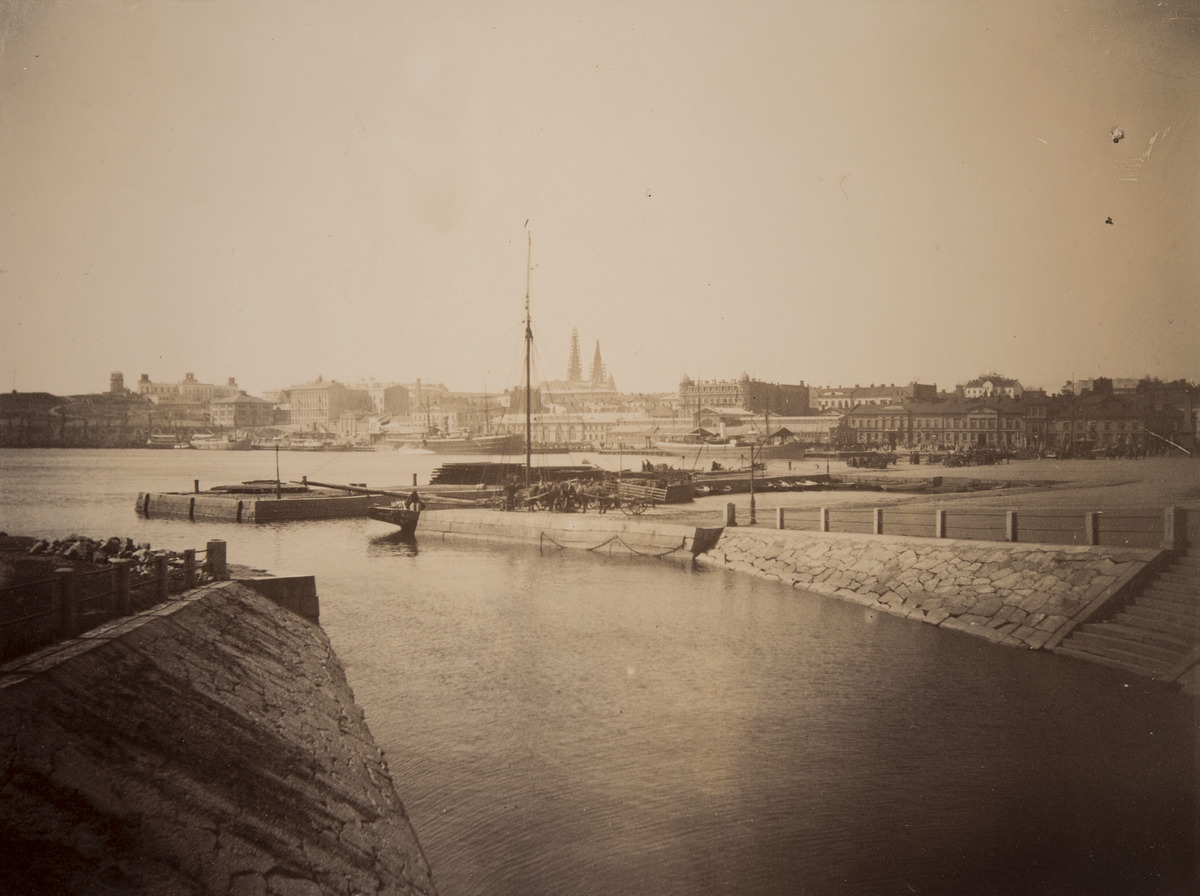
Eteläsatama
sisällön kuvaus: Eteläsatama. Etualalla Katajanokan kanava, jonka takana Linnanallas ja Linnanlaituri sekä vastarannalla Pohjoinen ja Eteläinen laiturihaara (nyk. Lyypekinlaituri ja Pakkahuoneenlaituri). Taustalla häämöttää rakenteilla oleva Johanneksen kirkko. mustavalkoinen
Ajankohta: kuvausaika 1890
Paikka: Suomi, Uusimaa, Helsinki, Kaartinkaupunki Helsinki, Eteläsatama
Aiheet: satamat, kanavat, laiturit, rahti, laivat, hevosajoneuvot, rakennukset, kiveys, kivirakennukset, tornit, kauppahallit